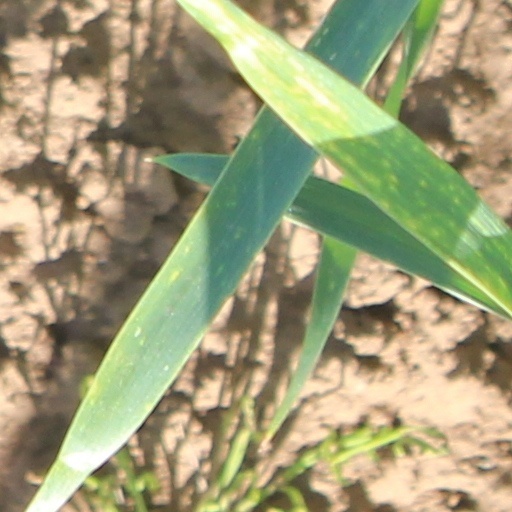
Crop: wheat